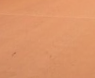
Surface type: ground